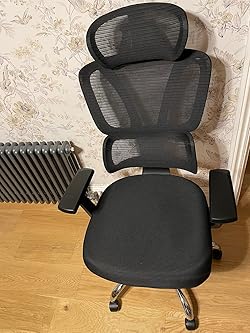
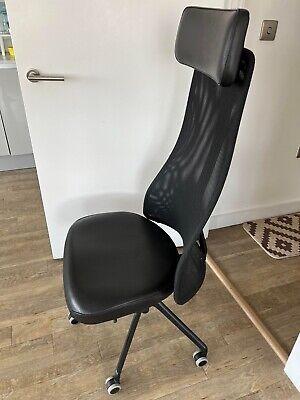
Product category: items_chair
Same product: no